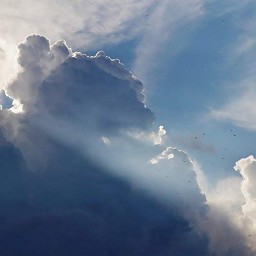
Cloud type: Nimbostratus (Ns)